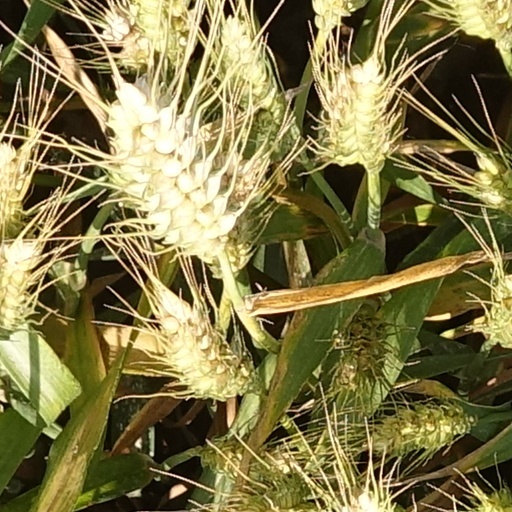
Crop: wheat